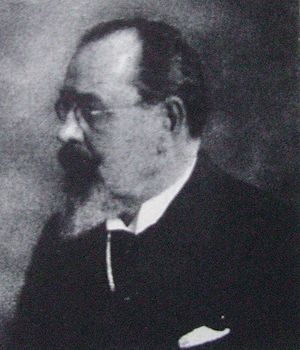
Henrik Schück
Henrik Schück 1937.
Johan Henrik Emil Schück var en svensk litteraturforsker, far til Adolf Schück, farfar til Herman Schück.